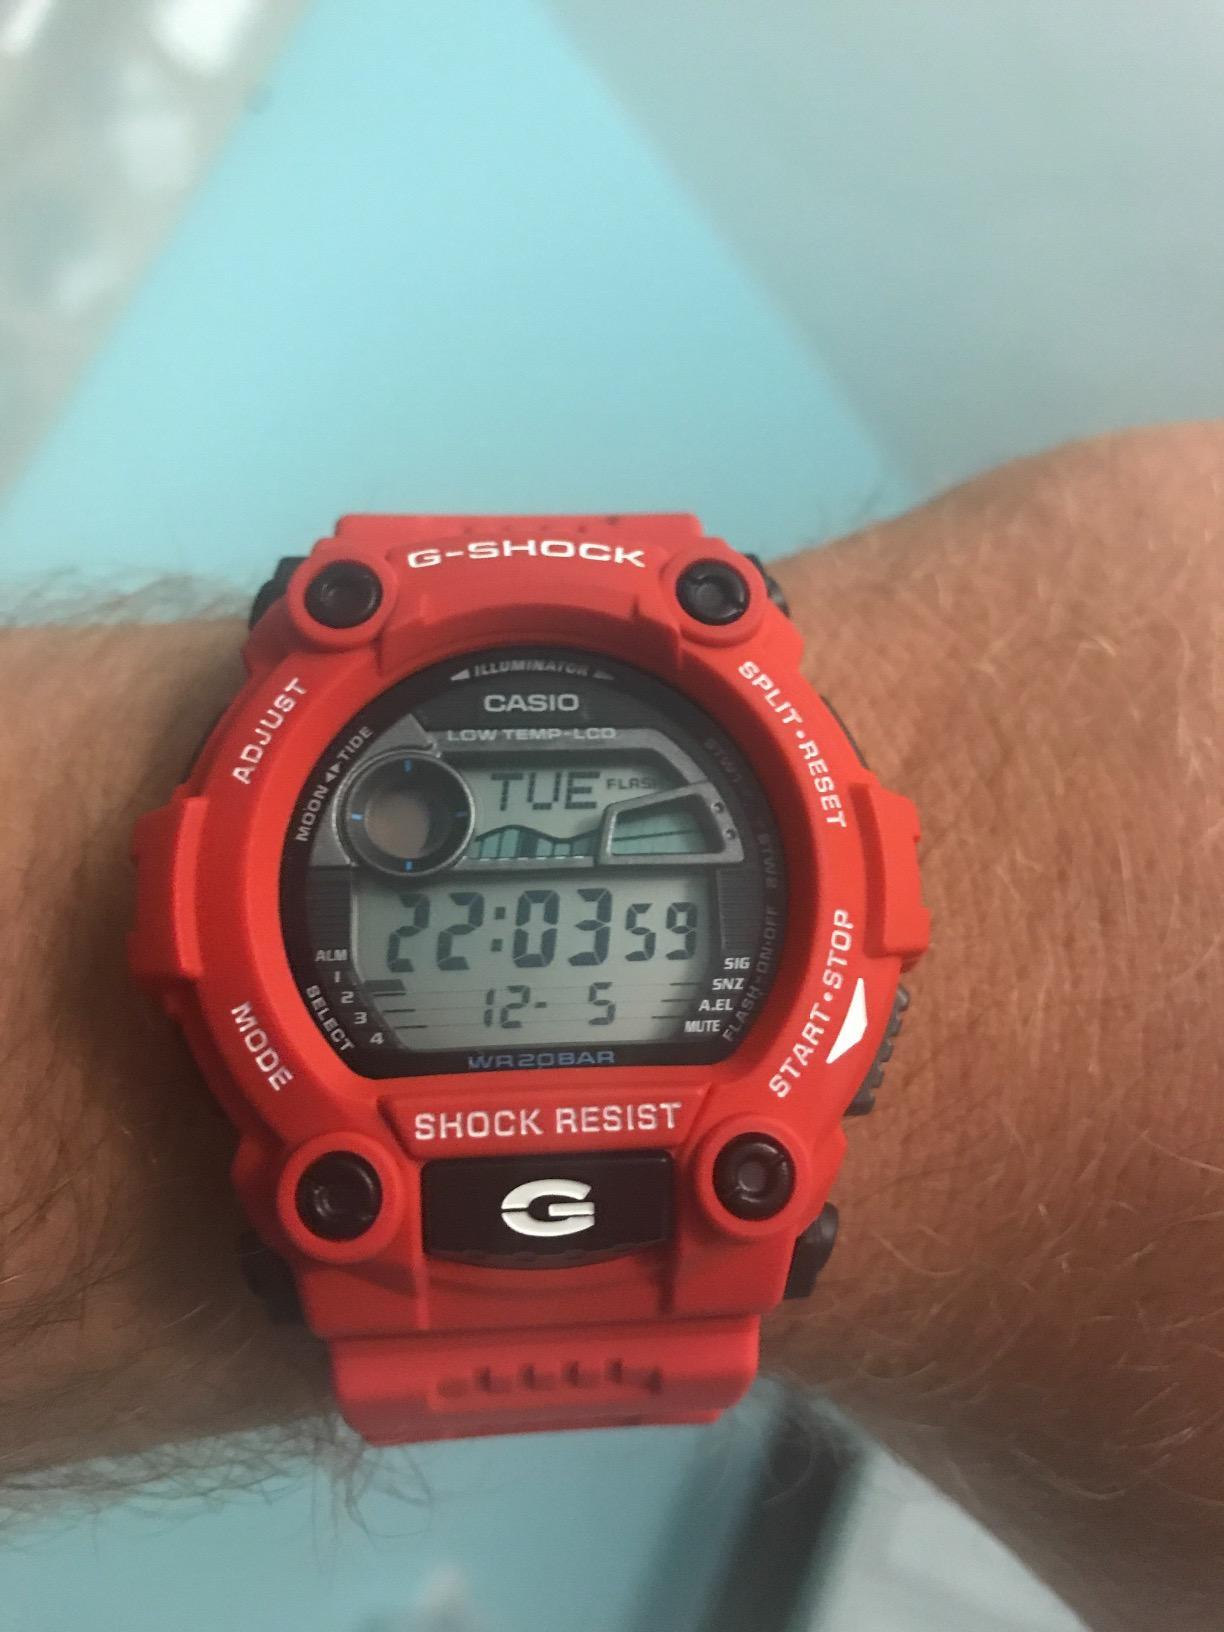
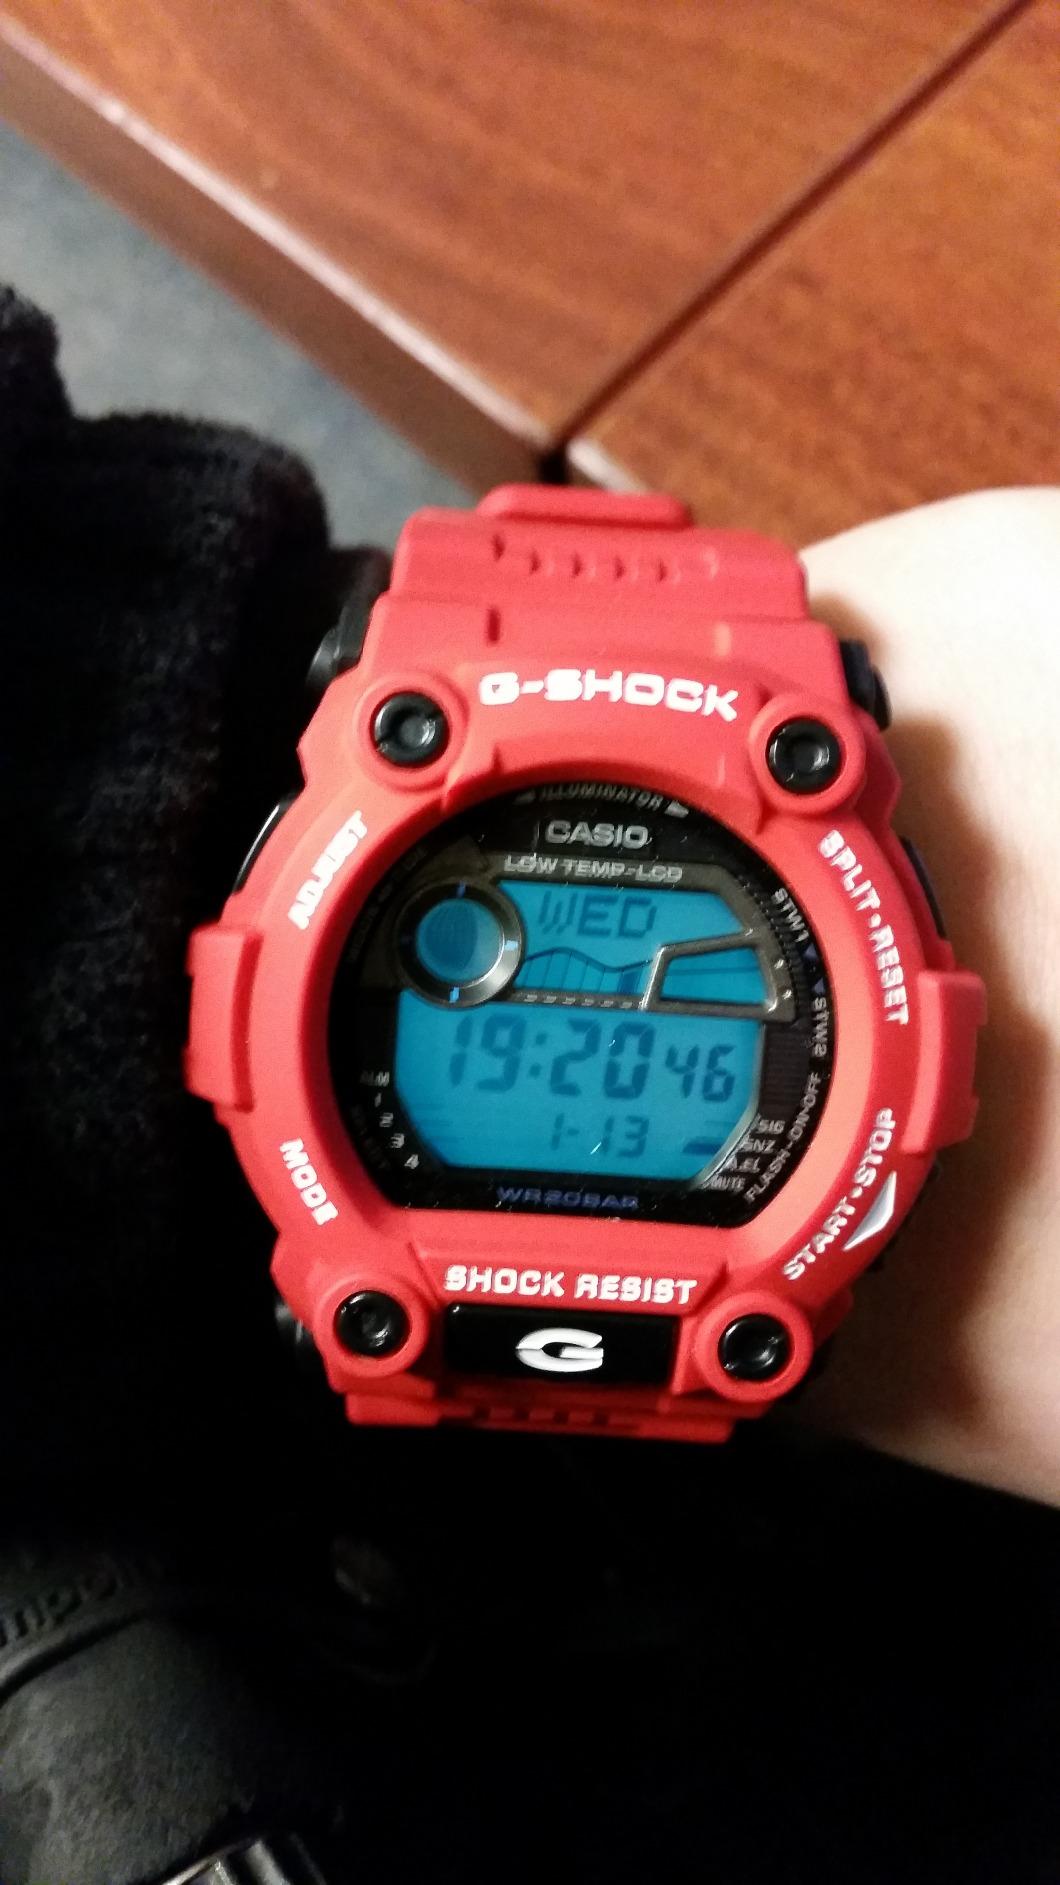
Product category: accessories_watch
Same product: yes